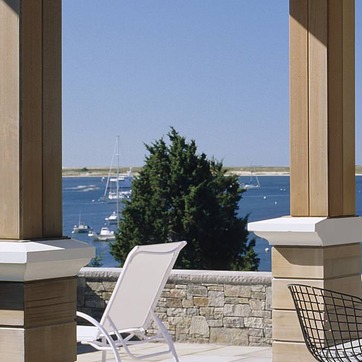
Material: foliage